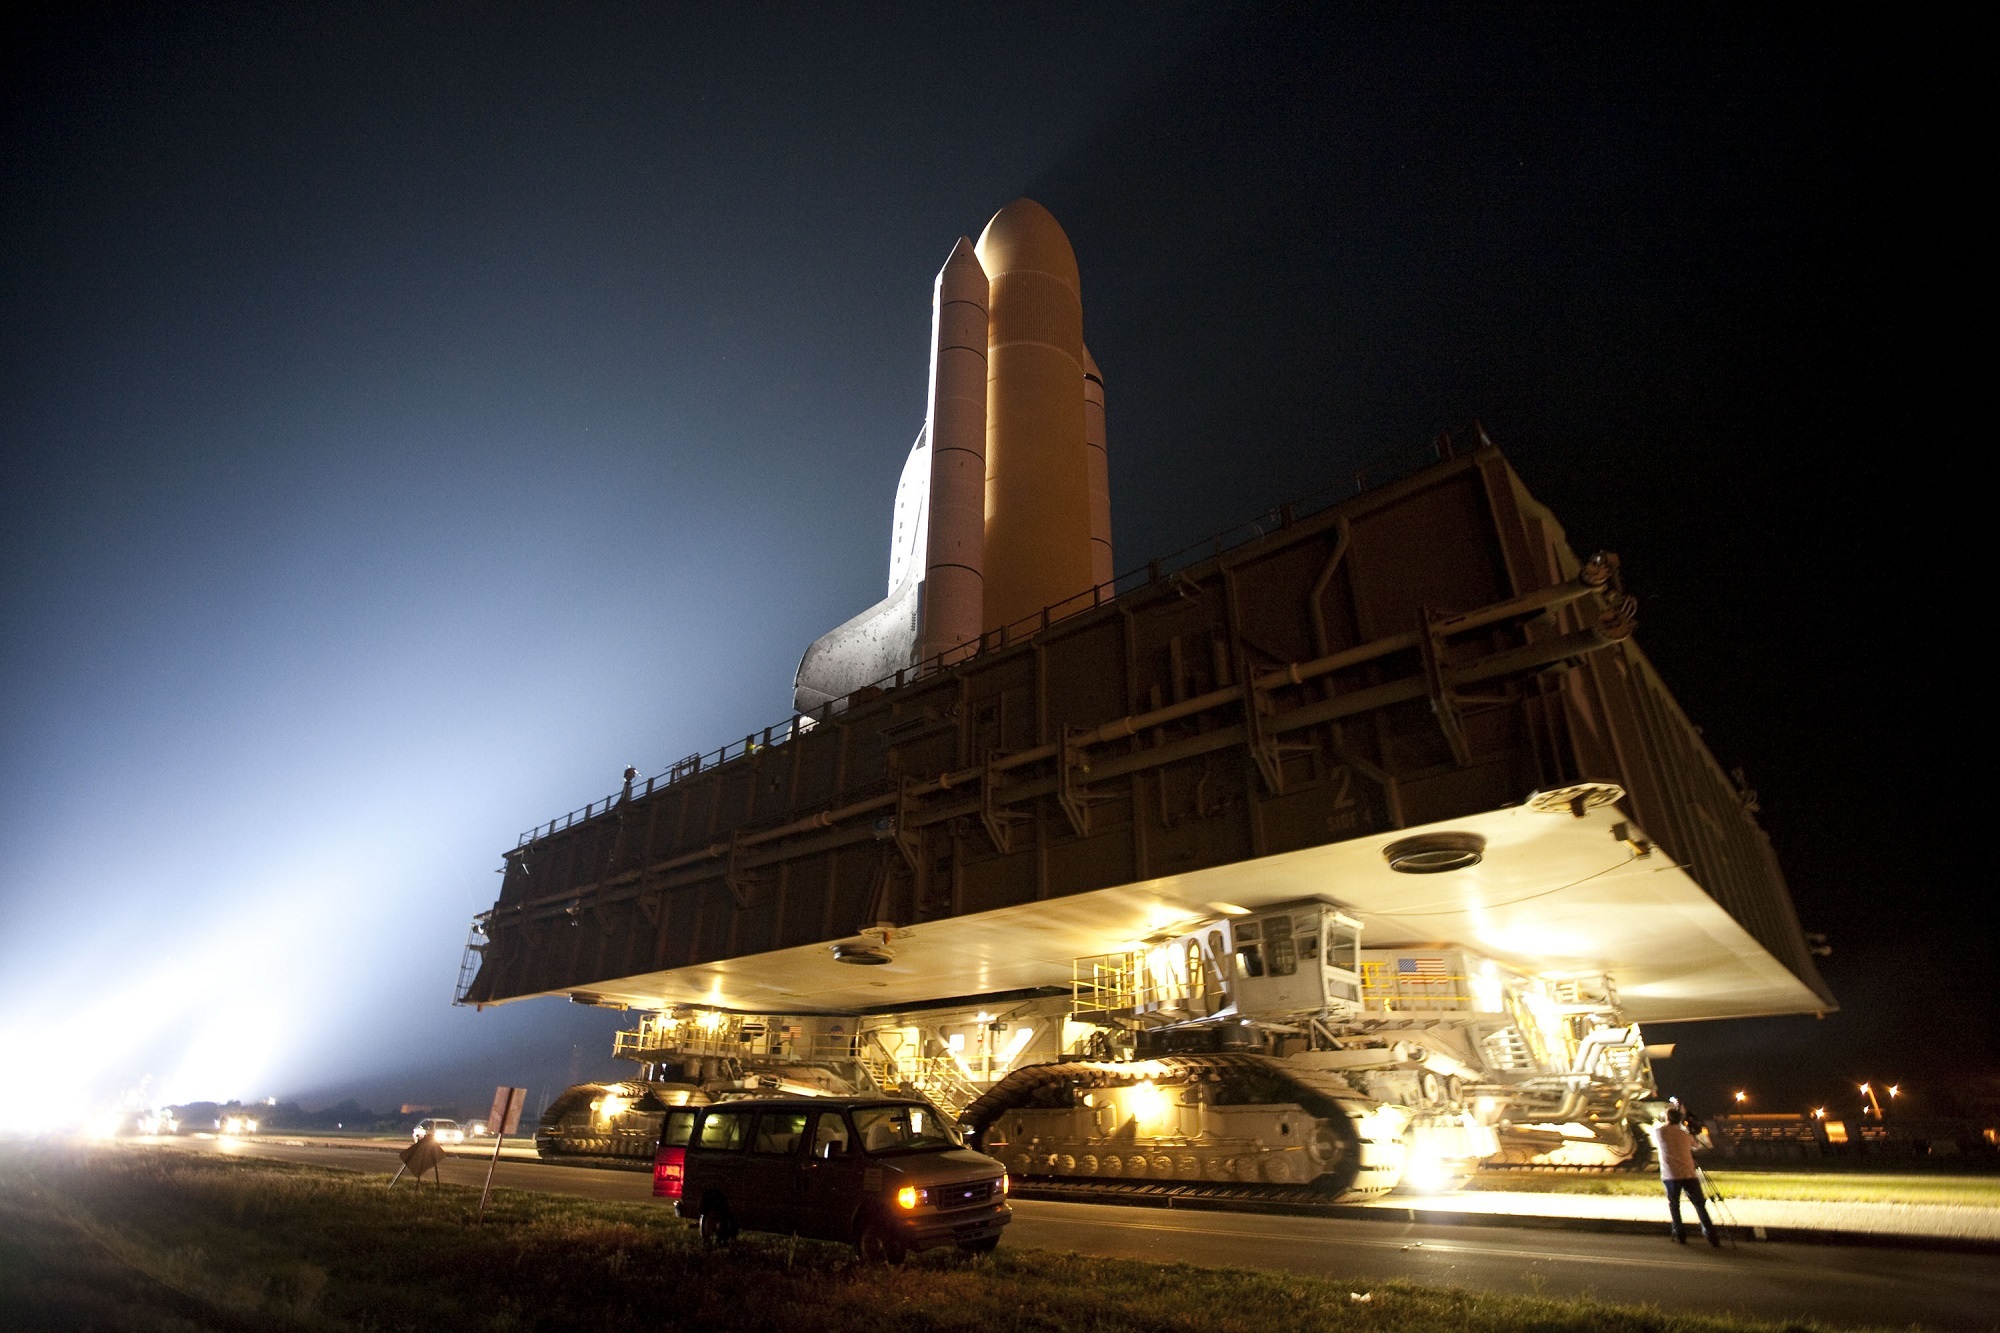
light, night, evening, reflection, vehicle, flight, landmark, lighting, rocket, mission, astronaut, exploration, spaceship, launch pad, rollout, pre launch, atlantis space shuttle